Say Something (Timbaland song)

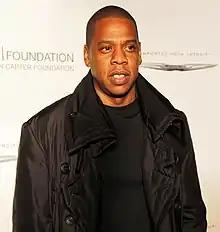
Timbaland cites Jay-Z as a reason to why the collaboration with Drake came to fruition.

"Say Something" was written by Timothy Mosley, Jerome Harmon, Aubrey Graham, Timothy Clayton and John Maultsby. The production of the song was helmed by Mosley under his stage-name Timbaland and by Harmon under his stage-name Jroc; the latter is credited as the co-producer. The pairing of Timbaland and Drake came about through a discussion between Mosley and Jay-Z. In an interview with Shaheem Reed of MTV News, Mosley quoted him saying "'Yo, man, you gonna wanna get in the studio with this guy named Drake. I'm telling you. He's the next cat.'" Mosley, Graham, and Harmon have collaborated on "Off That", featured on Jay-Z's eleventh studio album "The Blueprint 3" (2009). Timbaland stated that he was impressed by Drake because of his tone, saying "His tone is ridiculous right now. I love his tone."